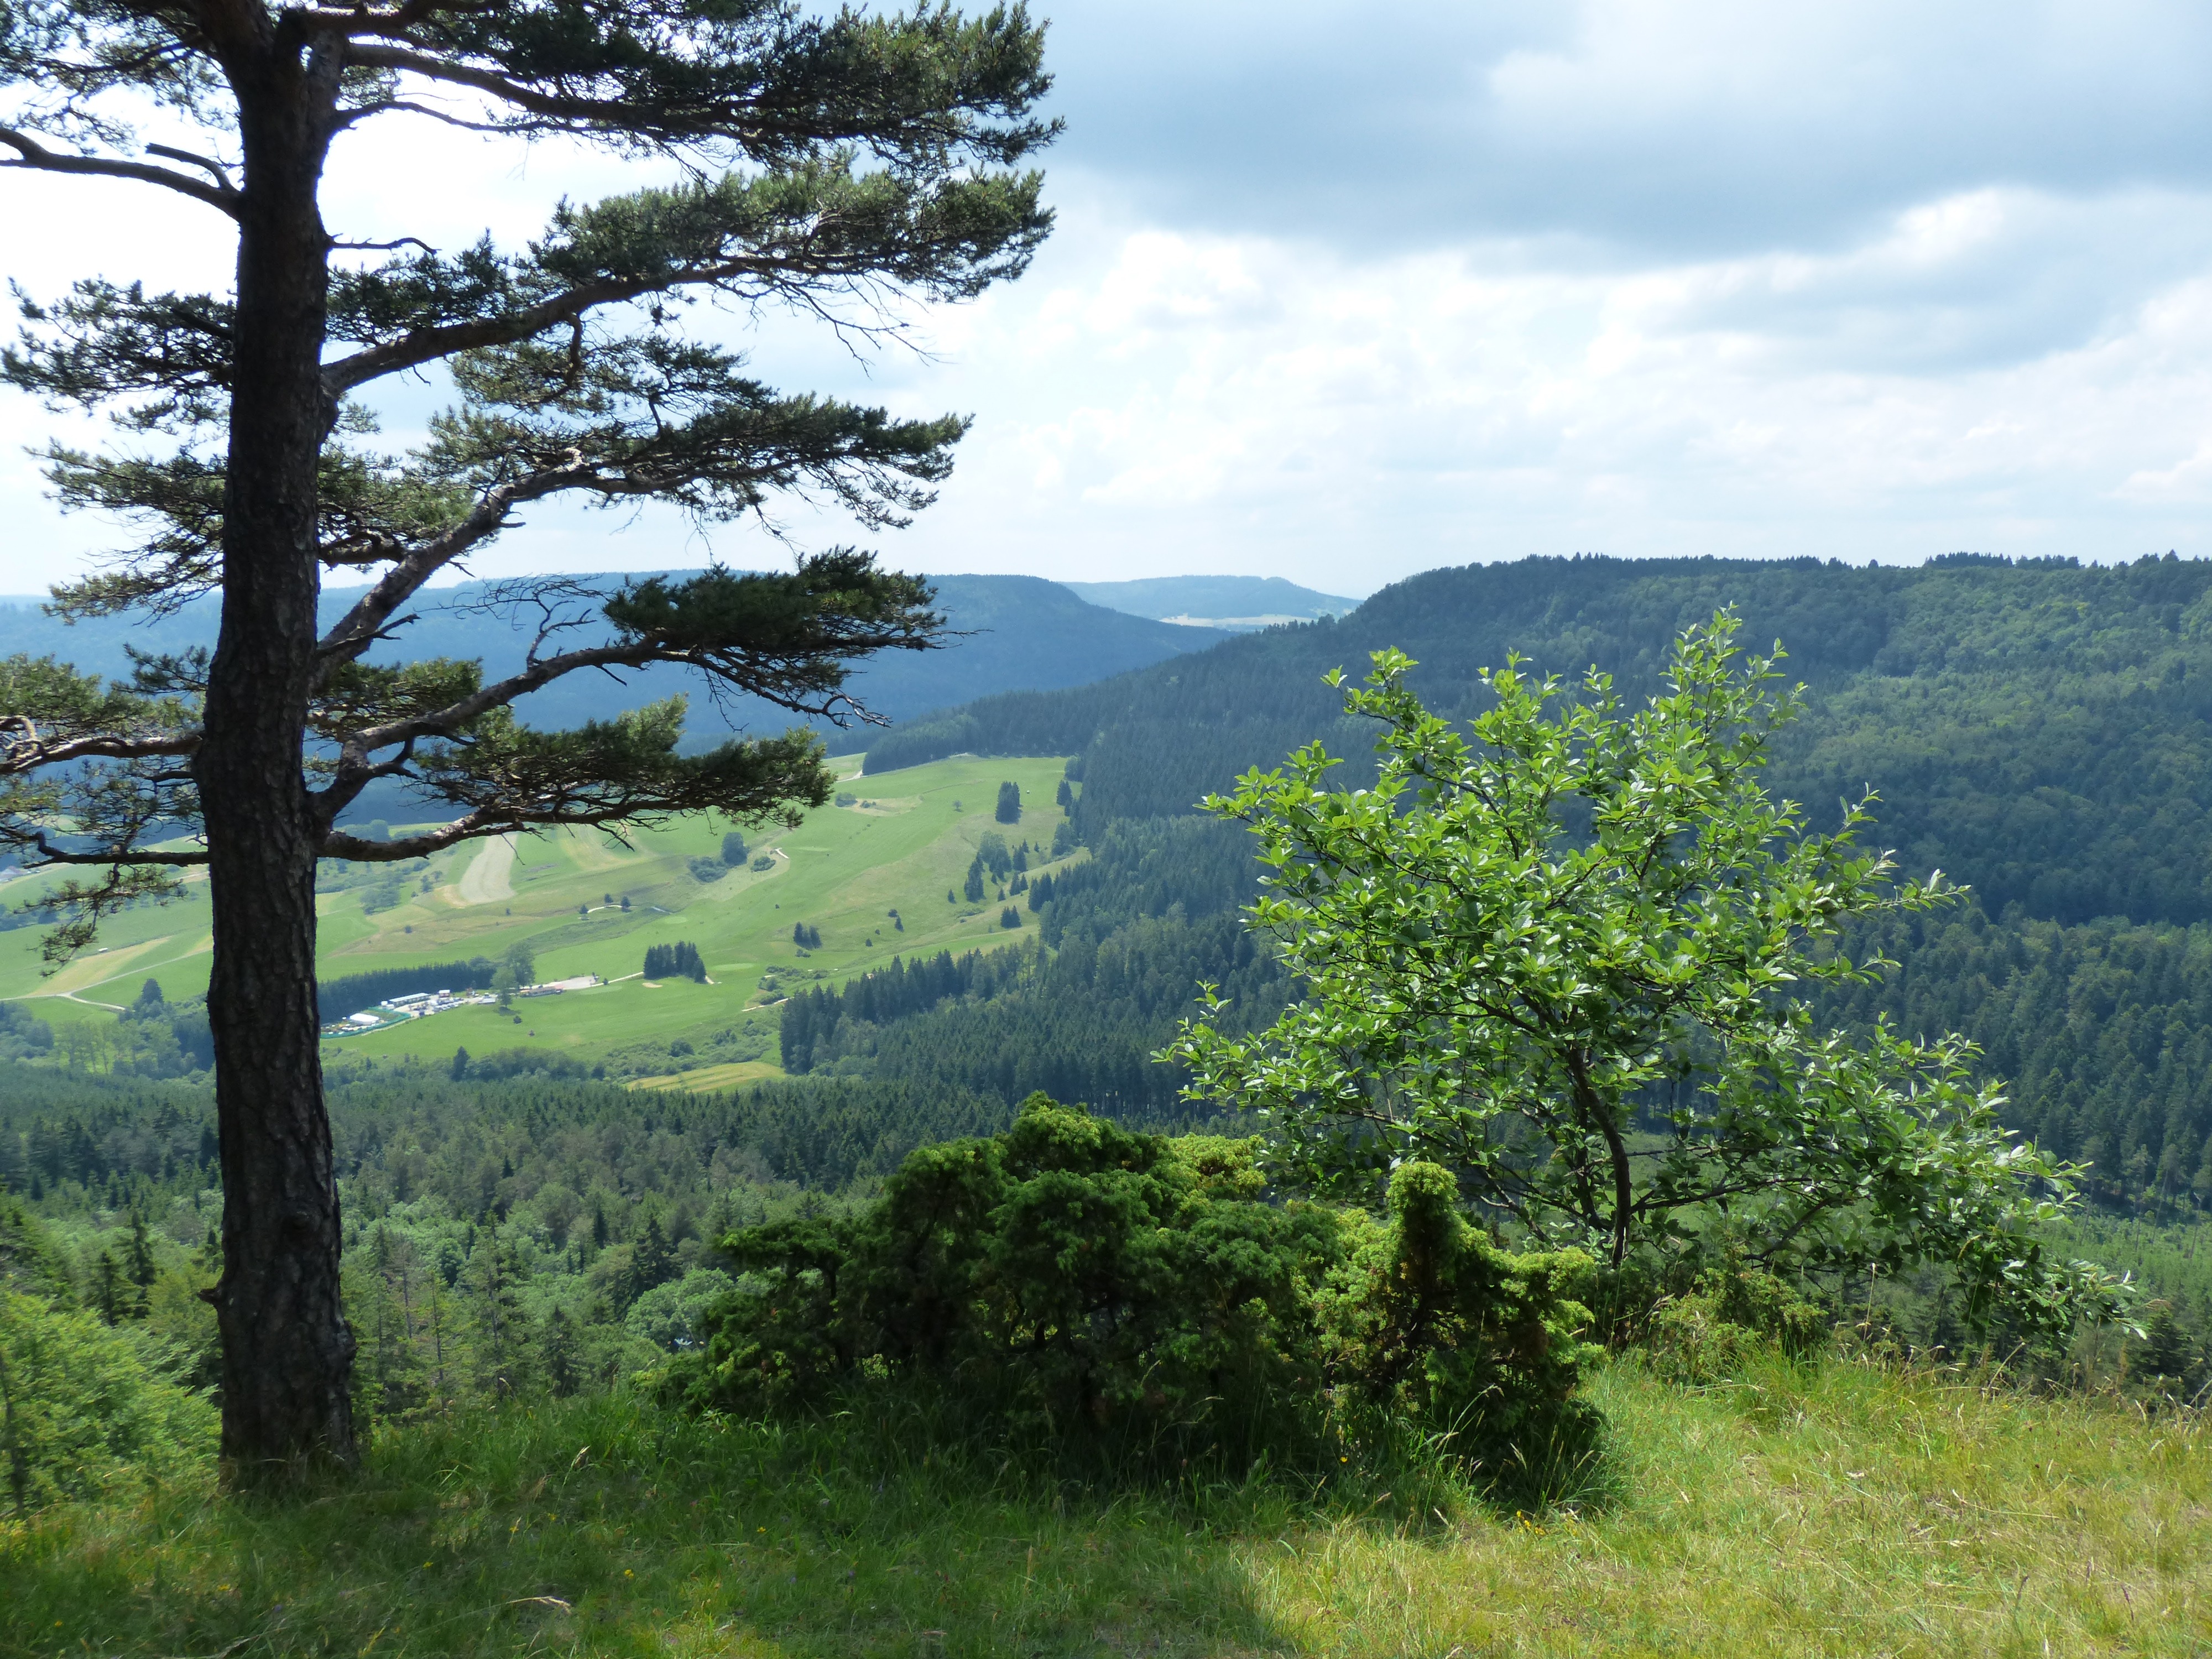
landscape, tree, nature, forest, wilderness, mountain, plant, trail, meadow, hill, lake, valley, mountain range, hike, ridge, vegetation, plateau, woodland, habitat, viewpoint, ecosystem, destination, more, rural area, distant view, excursion day, swabian alb, biome, alb eaves, zollernalb, natural environment, geographical feature, woody plant, mountainous landforms, temperate coniferous forest, sheep mountain, balingen mountains, balingen, alb hike, swabian alb nordrand route